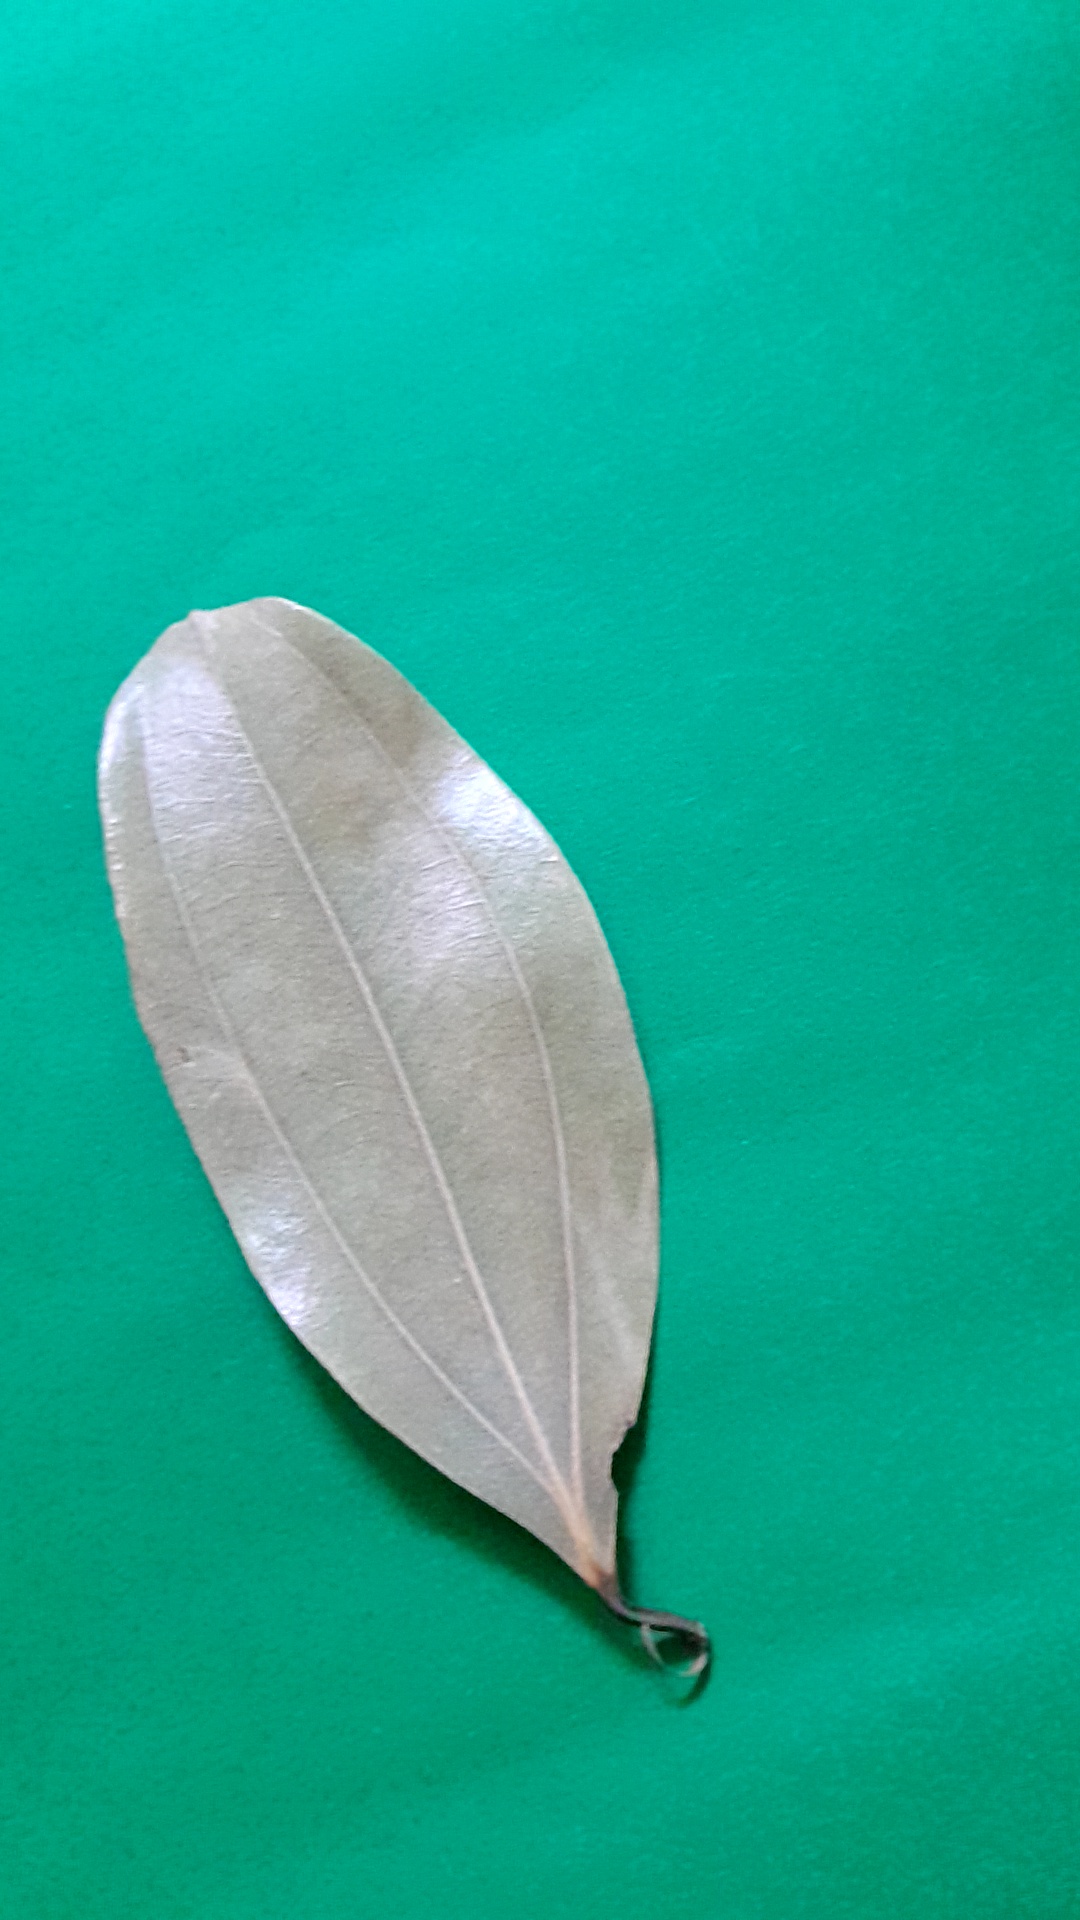
Label: Dry Leaf